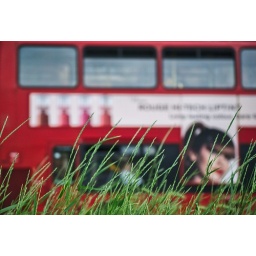
Ironically I was shooting against a red background but it was nowhere near as vivid as the bus that pulled up!